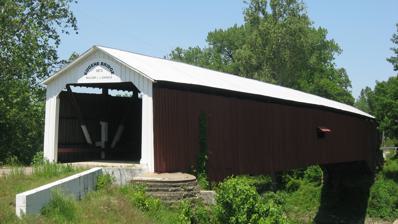
Building: Eugene Covered Bridge
Country: United States of America
Year built: 1873
United States historic place Eugene Covered Bridge U.S. National Register of Historic Places Eugene Covered Bridge, May 2012 Show map of Vermillion County, Indiana Show map of Indiana Show map of the United States Location Former Co. Rd. 00 over Big Vermillion R., Eugene, Indiana , Eugene Township, Vermillion County, Indiana Coordinates 39°58′9″N 87°28′23″W / 39.96917°N 87.47306°W / 39.96917; -87.47306 Area less than one acre Built 1873 ( 1873 ) Built by Daniels, Joseph J. Architectural style Burr Arch Truss NRHP reference No. 94000585 Added to NRHP June 10, 1994 Eugene Covered Bridge , also known as County Bridge No. 75, is a historic Burr Arch Truss covered bridge located in Eugene Township , Vermillion County, Indiana .  It was built in 1873, and is a single span covered timber bridge.  It measures 180 feet long and 16 feet wide.  The bridge spans the Big Vermilion River . It was listed on the National Register of Historic Places in 1994. See also Brouilletts Creek Covered Bridge Newport Covered Bridge Possum Bottom Covered Bridge References